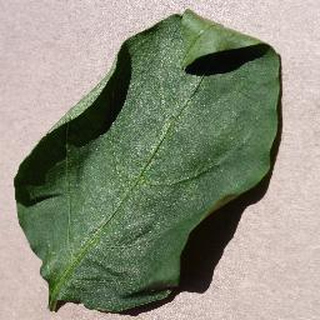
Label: healthy_bell_pepper